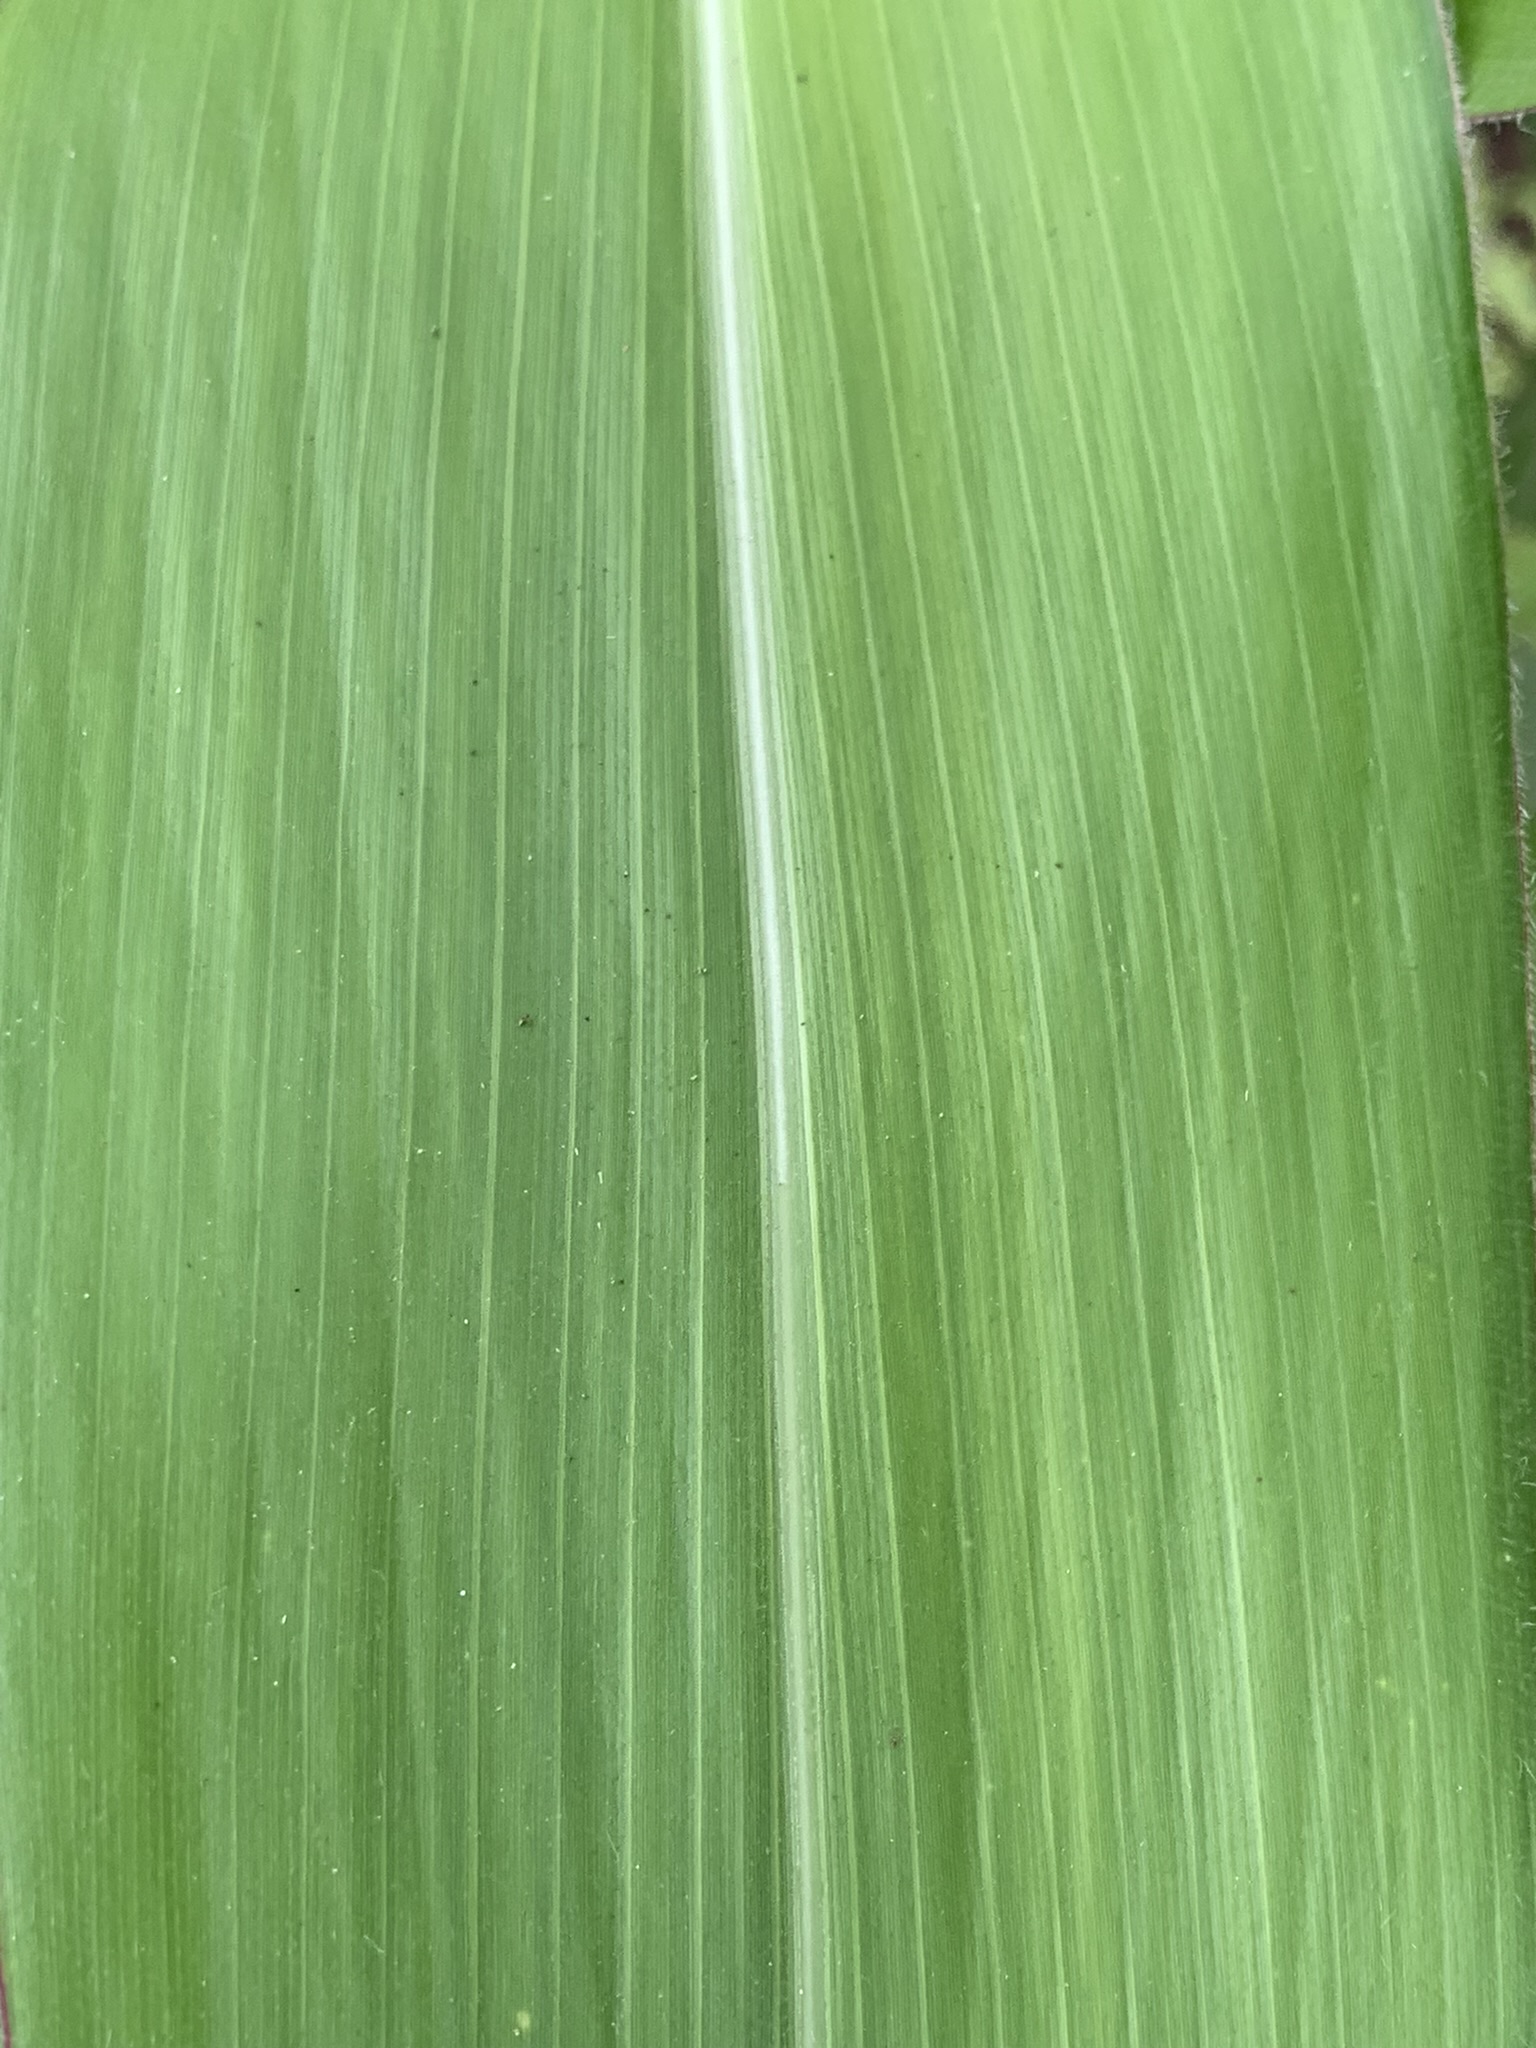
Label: Healthy